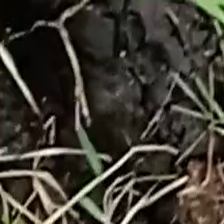
Weed species: Harali_(Cynodon_dactylon)